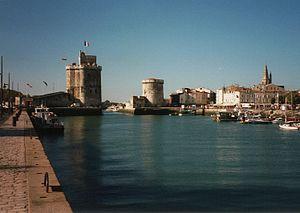
Le département de la Charente-Maritime, qui fait partie de la région Nouvelle-Aquitaine dont la capitale régionale est Bordeaux, est subdivisé en 5 arrondissements administratifs, lesquels sont découpés en 51 cantons, encadrant 472 communes.